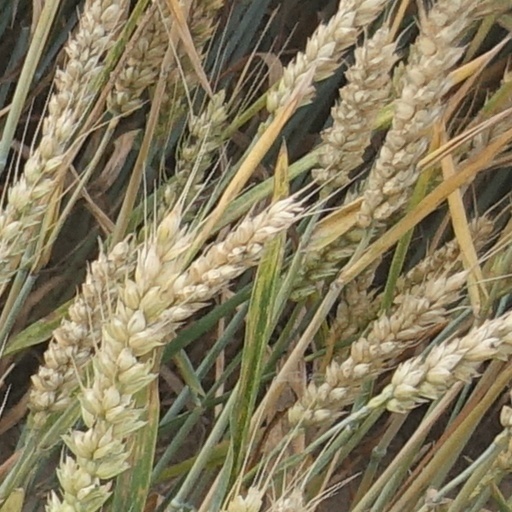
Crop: wheat